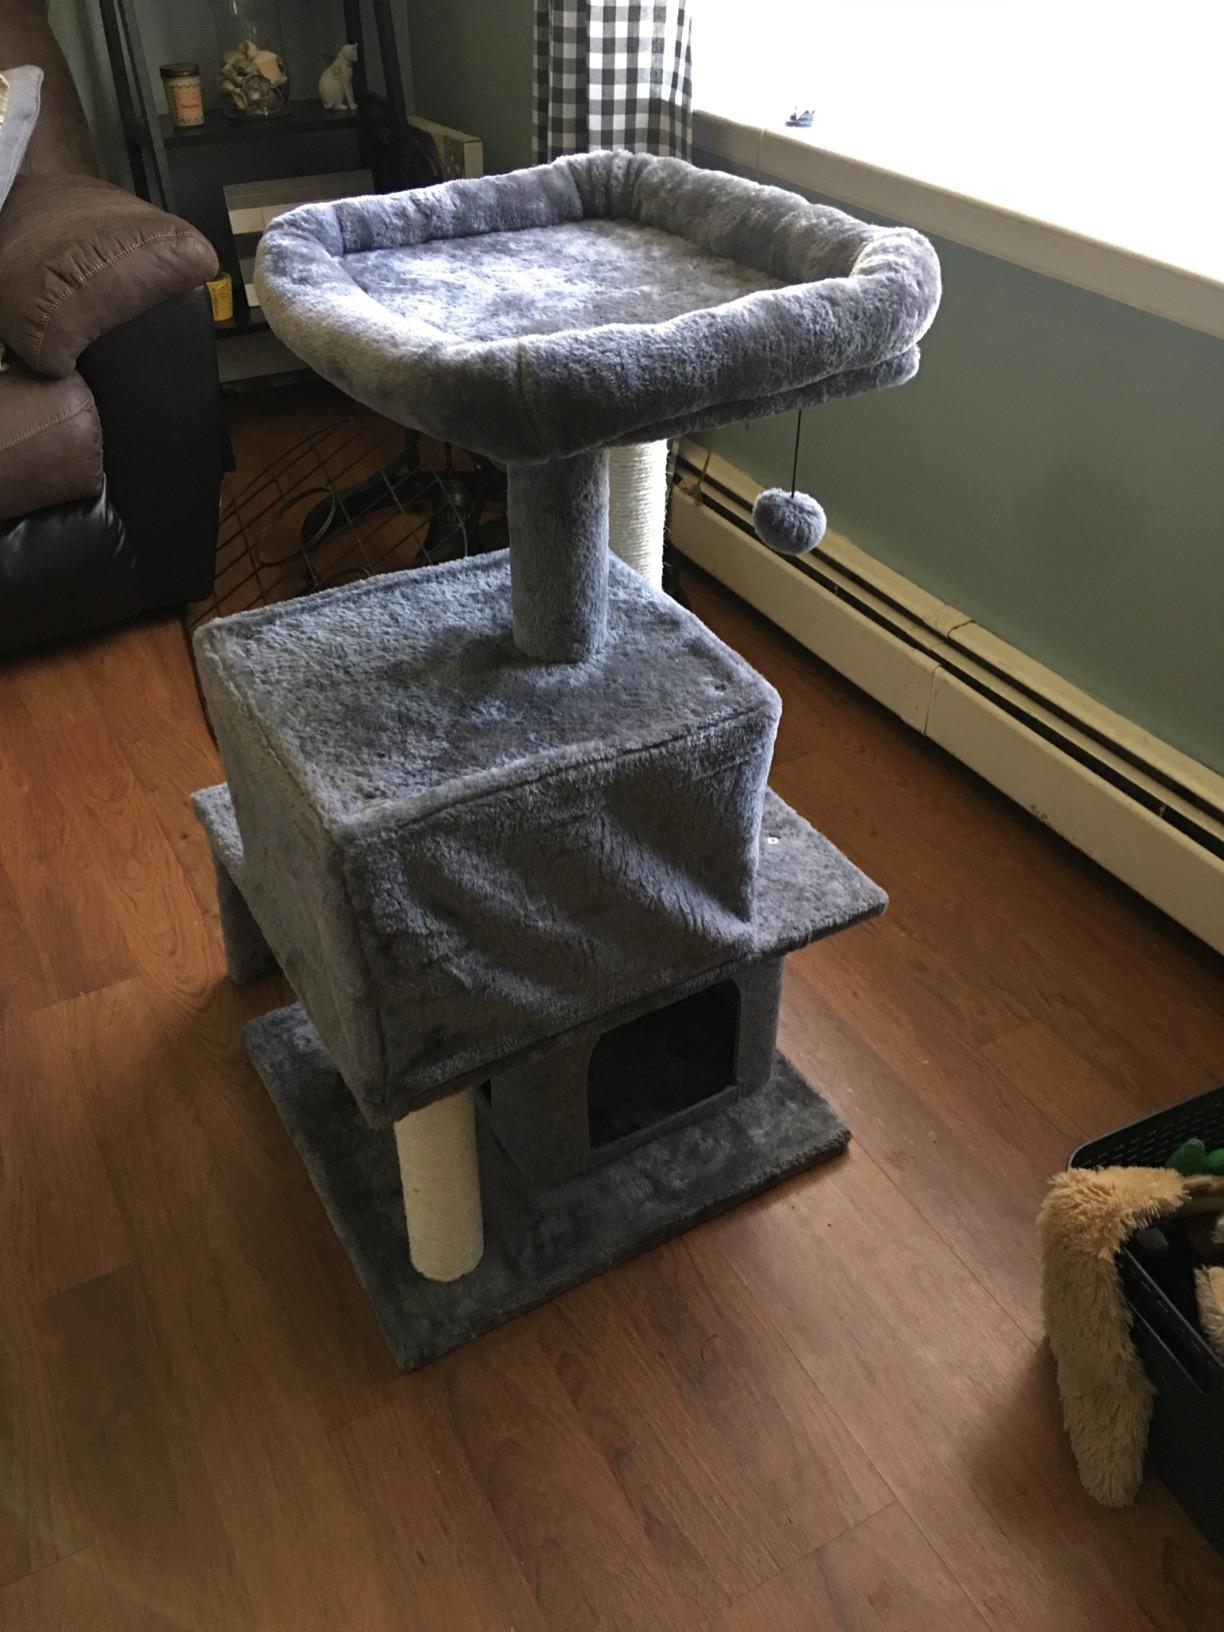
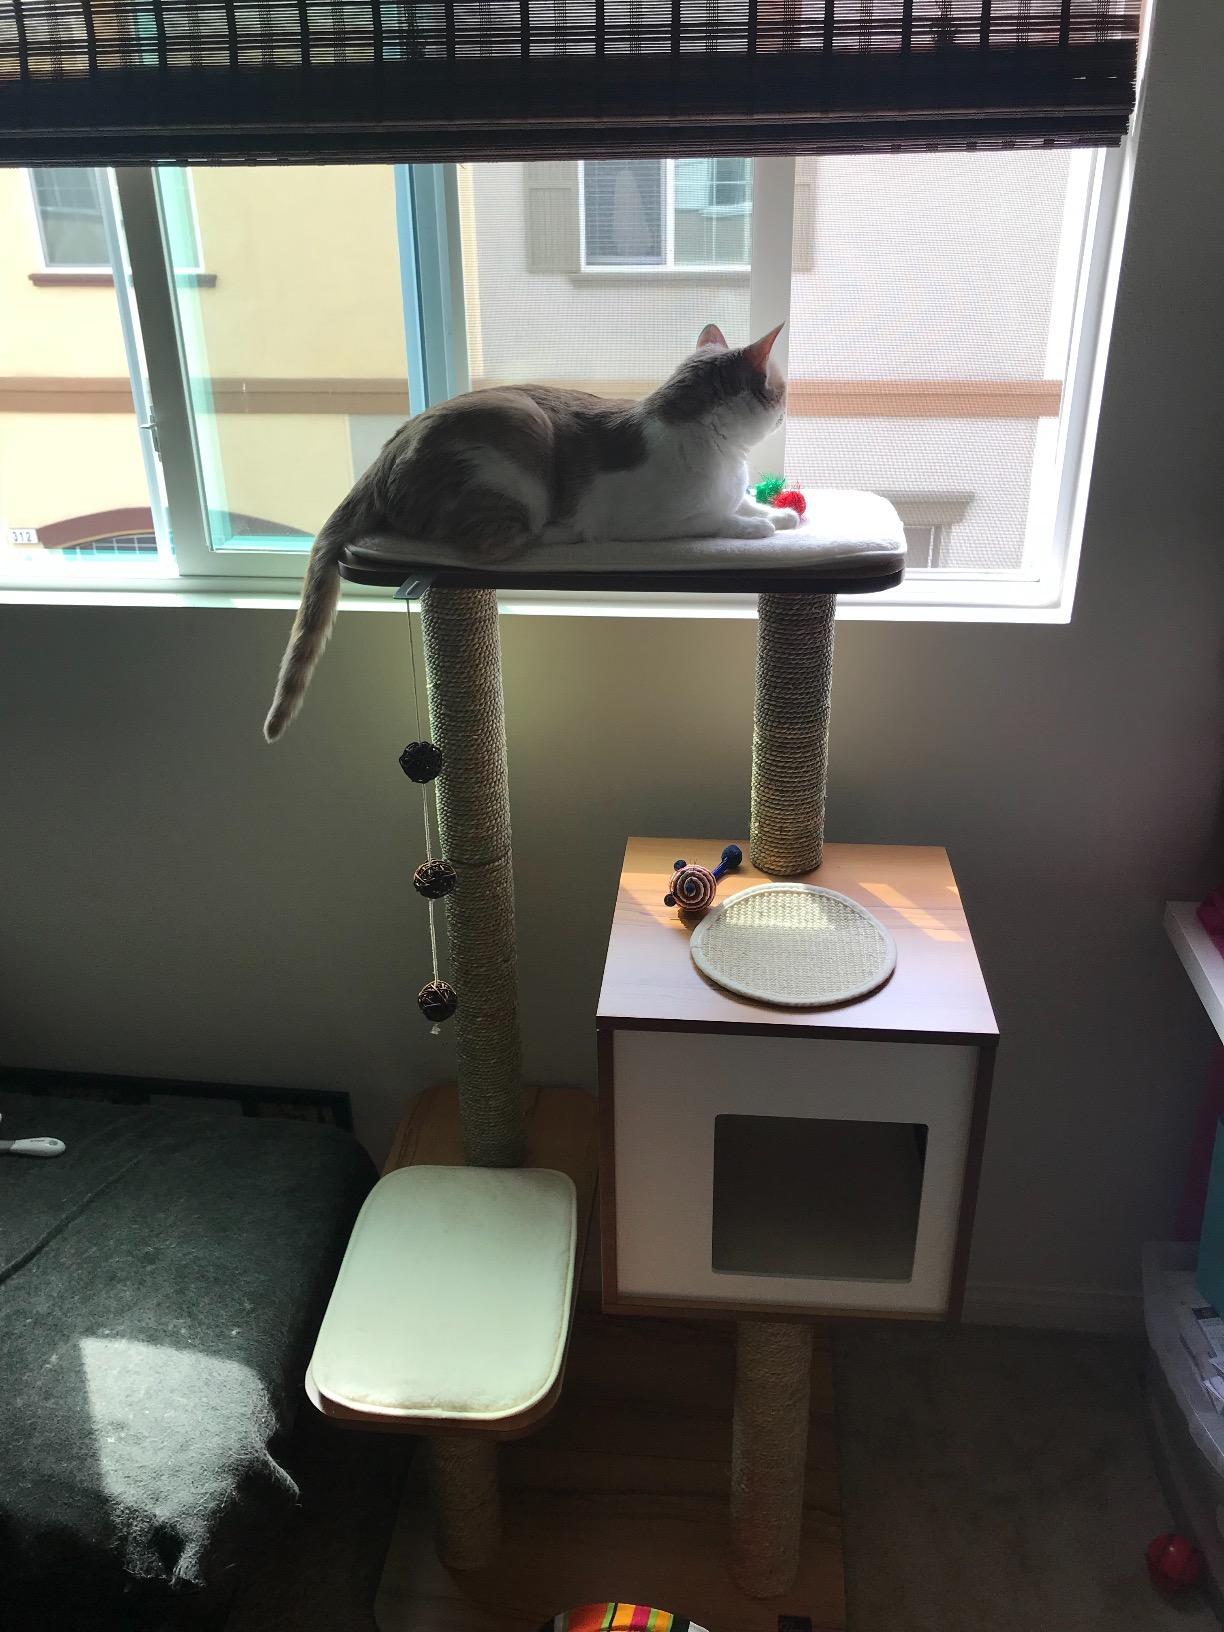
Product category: items_cat tree
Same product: no